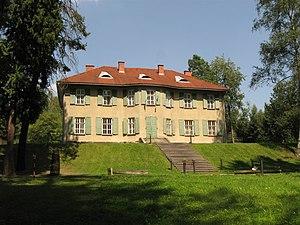
Oščadnica, est un village de Slovaquie situé dans la région de Žilina.